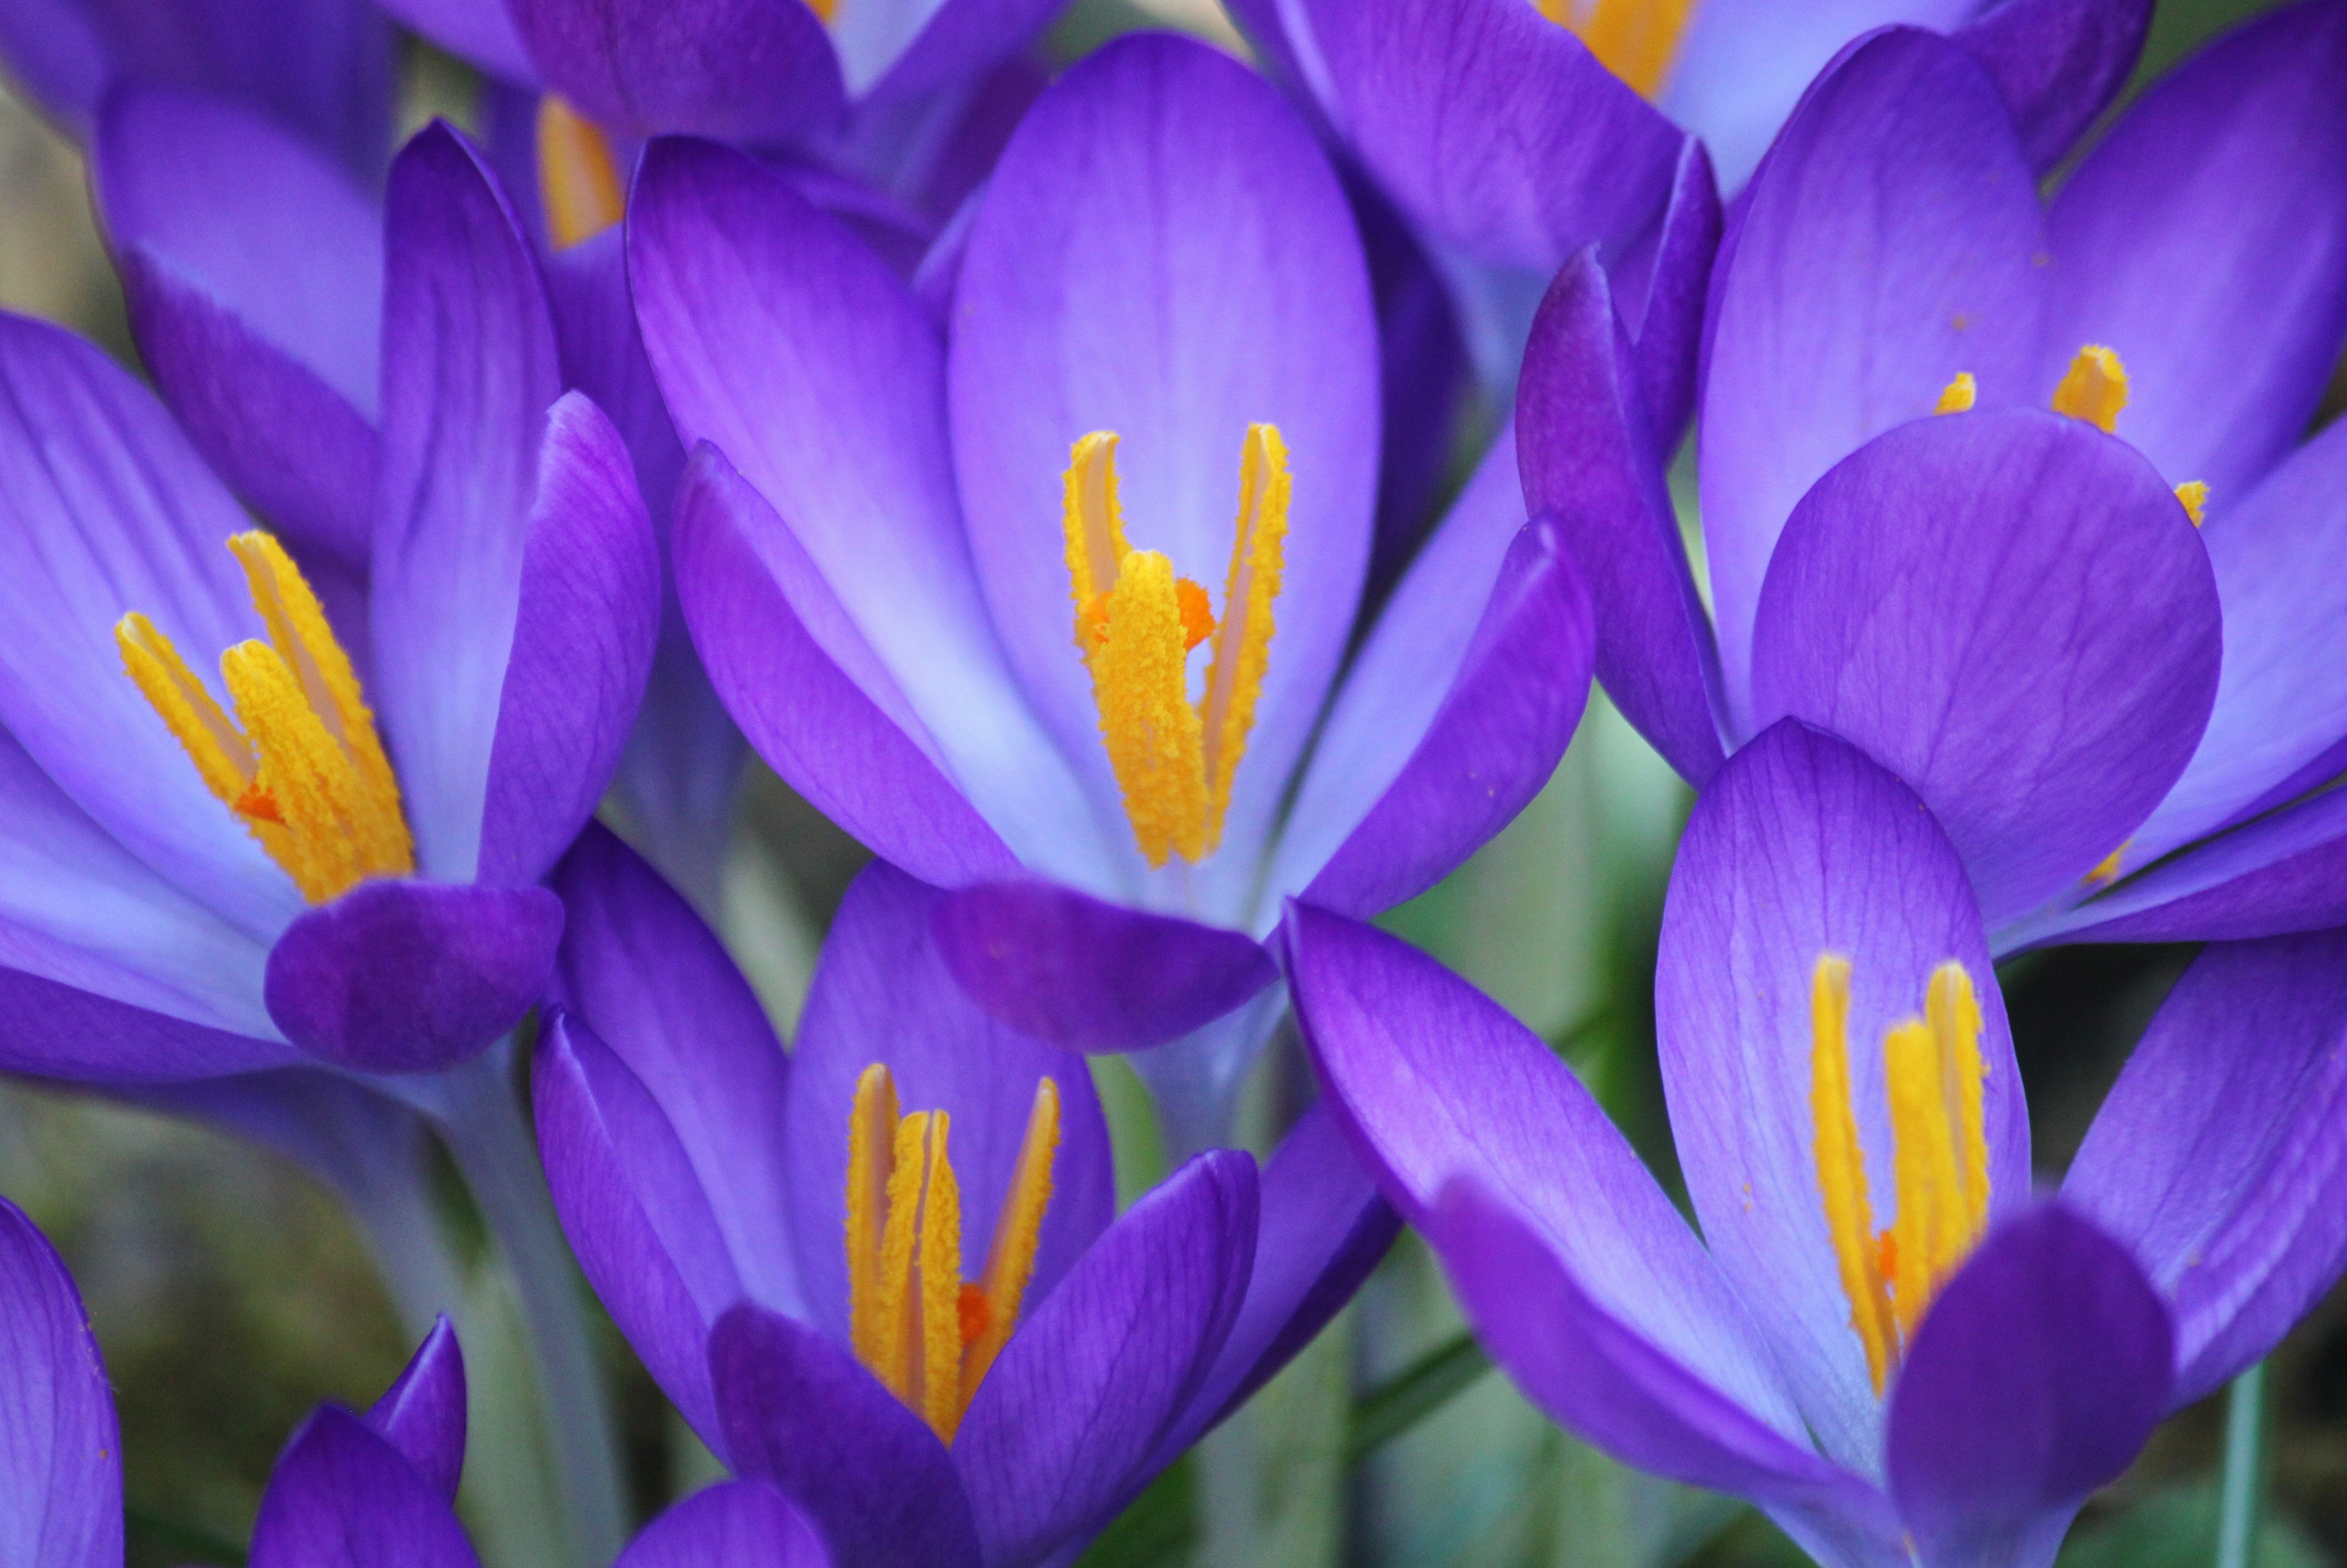
nature, blossom, plant, flower, purple, petal, bloom, pollen, spring, color, macro, botany, garden, close, flora, flowers, farbenpracht, beautiful, crocus, flower garden, tender, spring flowers, macro photography, ornamental plant, garden plant, flowering plant, flower macro, bright colours, land plant, iris family